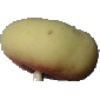
Label: peach_flat